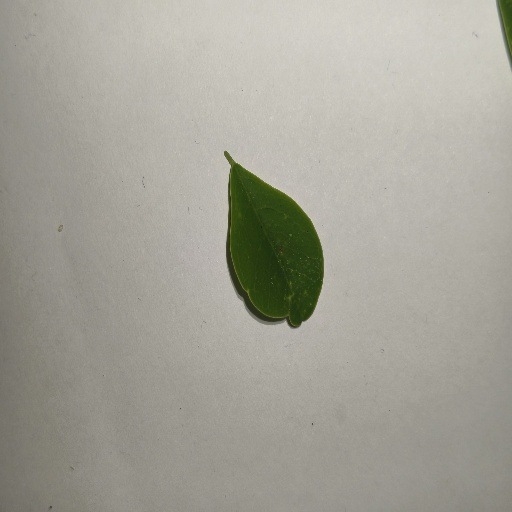
Species: Sojina
Leaf condition: Healthy Leaf